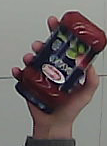
Product: barilla_pomodoro